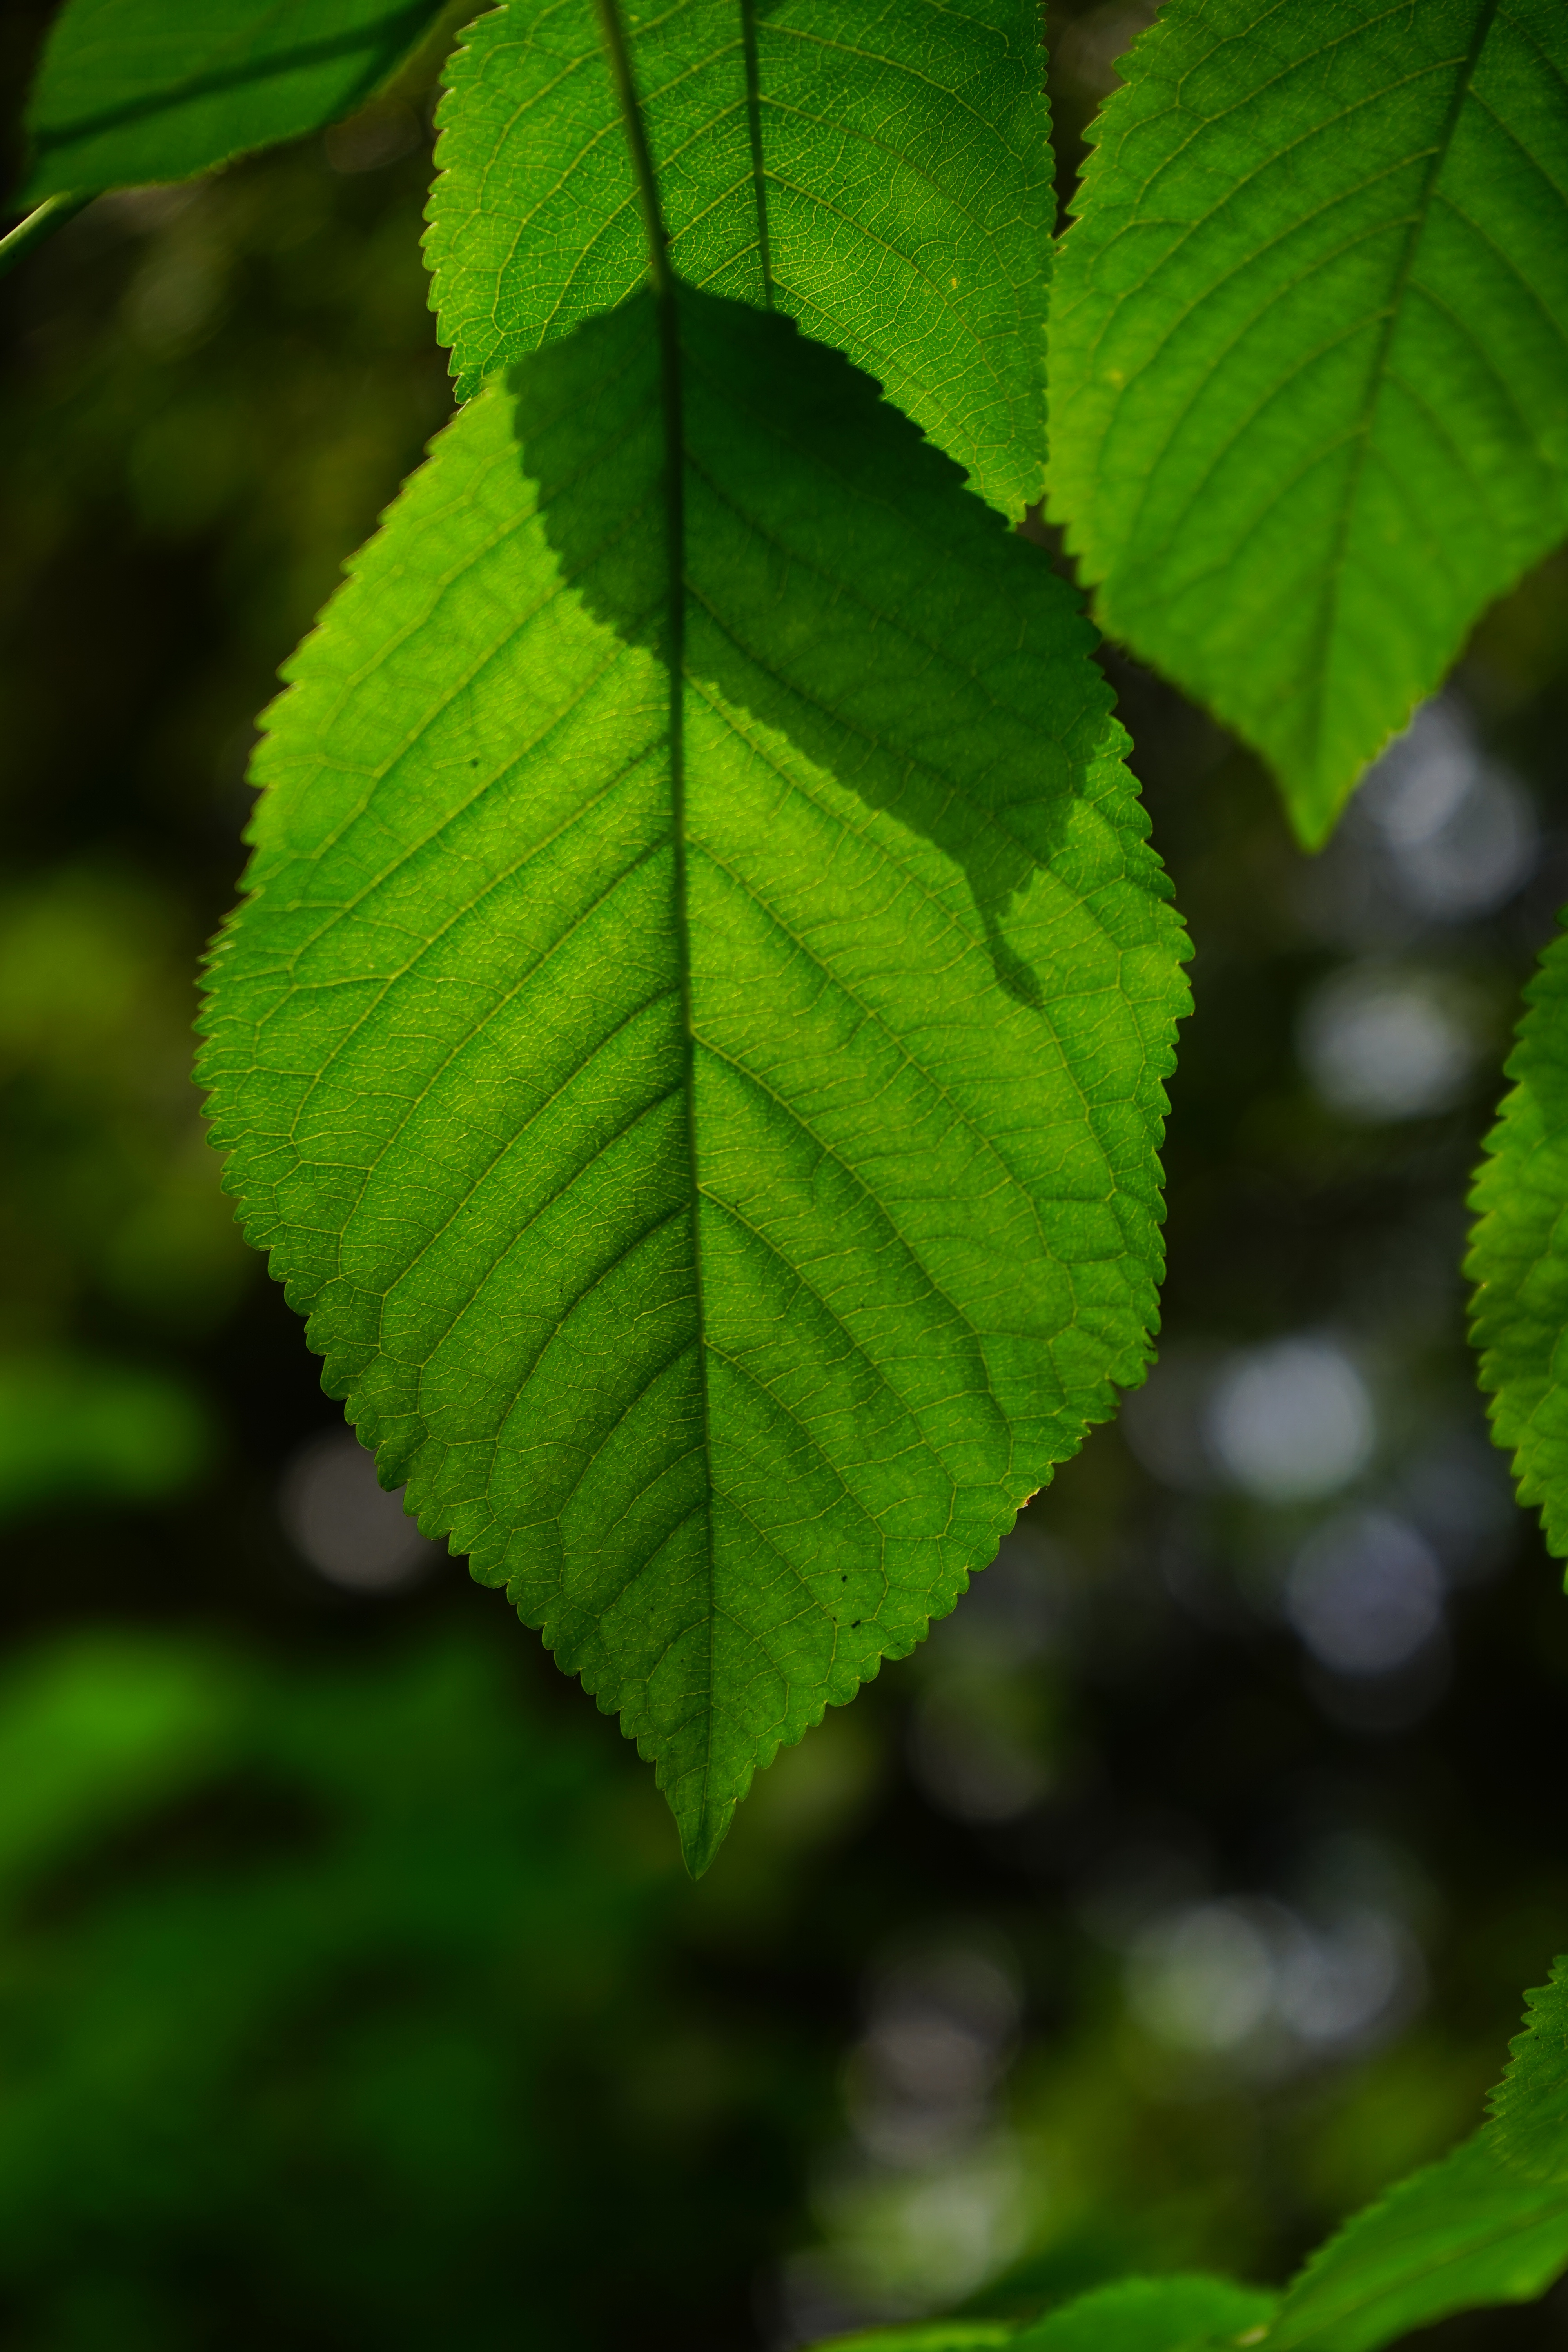
tree, nature, branch, plant, sunlight, leaf, flower, green, color, botany, flora, aesthetic, leaves, deciduous, betulaceae, macro photography, shades of green, flowering plant, hornbeam, birch greenhouse, green green, carpinus betulus, plant stem, woody plant, land plant, white beech, horn tree